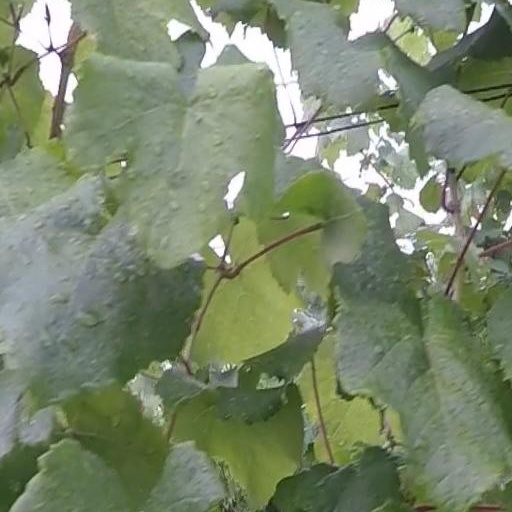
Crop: grape